Rachel Levine

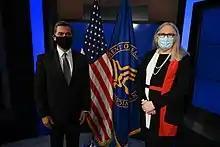
Levine with U.S. Secretary of Health and Human Services Xavier Becerra after being sworn in as assistant secretary for health, 27 March 2021

On 13 February 2021, President Joe Biden formally nominated Levine to serve as Assistant Secretary for Health. Her confirmation hearing with the Senate HELP Committee took place on 25 February. On 17 March, the committee voted 13–9 to advance her nomination for a full Senate vote. On 24 March, the Senate voted 52–48, with all Democrats and two Republicans — Susan Collins from Maine and Lisa Murkowski from Alaska — joining all members of the Senate Democratic Caucus to confirm her nomination. Levine is the first openly transgender person to hold an office that requires Senate confirmation.